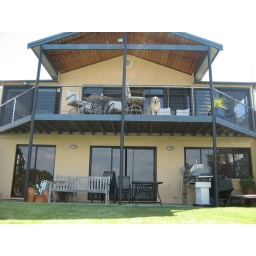
Their house standing by the water